West Dennis Light

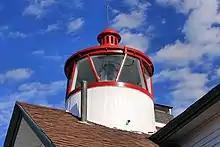
Contemporary view of the light.

After being dark for 75 years, the light itself was relit as one of a very few privately owned, privately maintained working lighthouses in the country. The light was relit on August 7, 1989, on the 200th anniversary of the U.S. Lighthouse Service, the U.S. Coast Guard. The light is lit only while the inn is open, from May 1 to October 31.